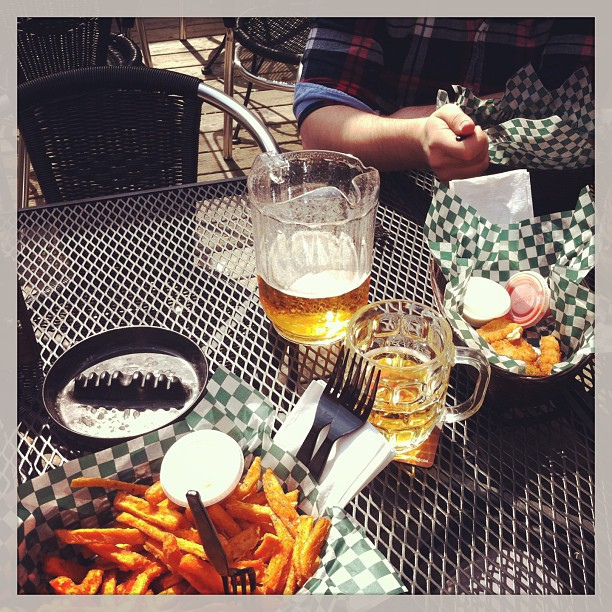
user: Given an image and a question. Answer the question in a short answer. Question: What are top beers in the us? Short Answer:
assistant: budweiser